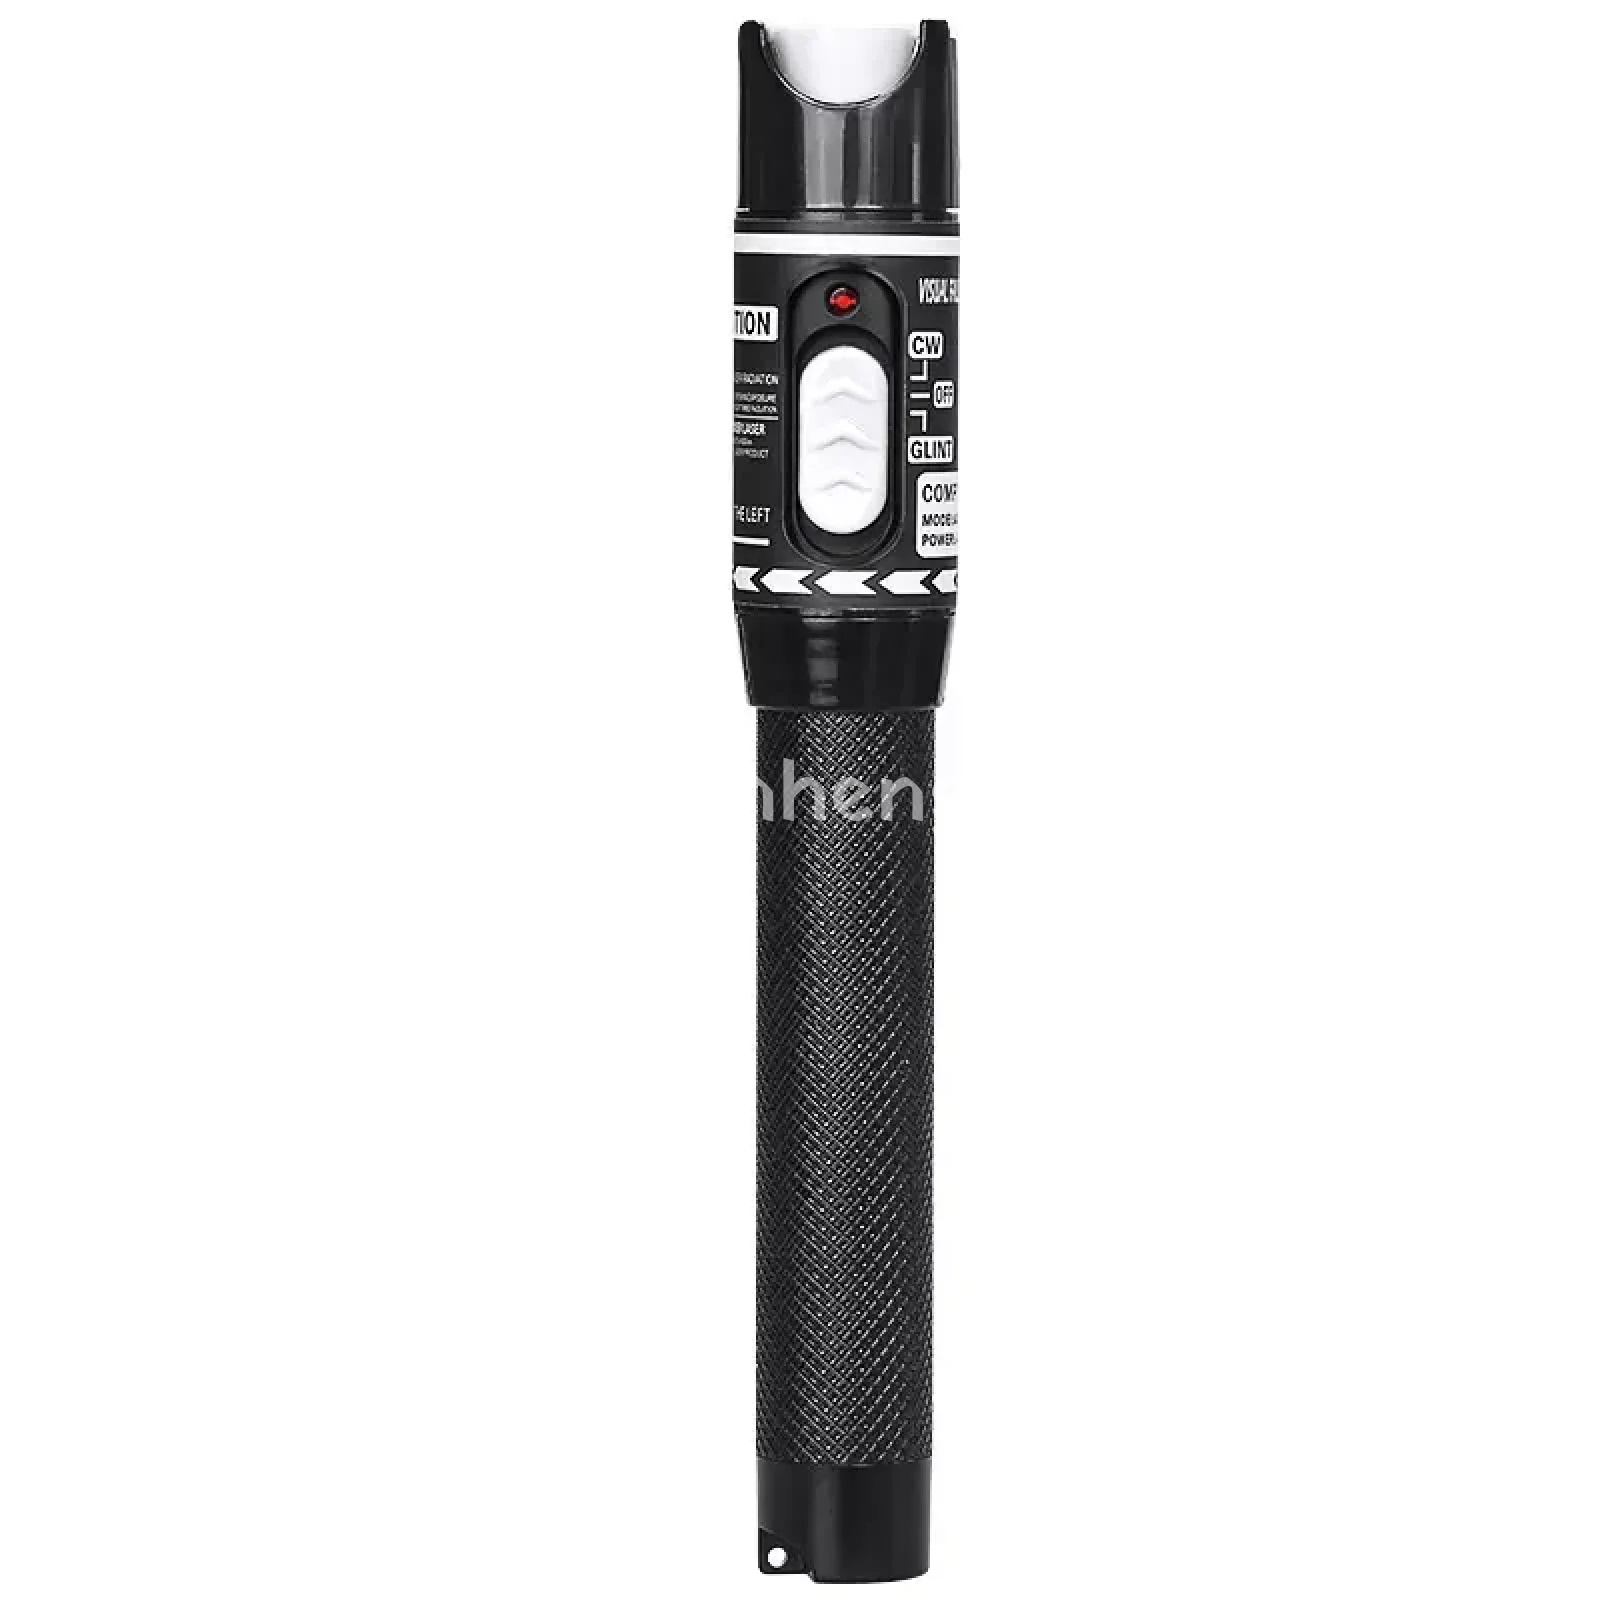
Visual Fault Locator 30mW 30KM, VFL Tester Kit Include Single Mode 9/125um SC FC ST Male to LC Female Adapter, Red Light Pen for Fiber Network Cable Test, Laser pen
Brand: mhenga
Category: Electronics > Communications